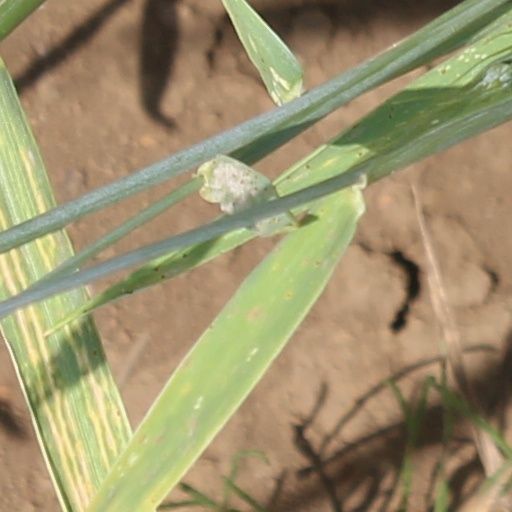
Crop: wheat